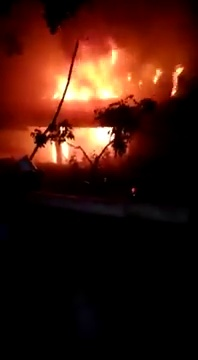
Fire: yes
Smoke: no